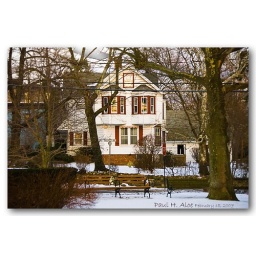
white house in sea cliff